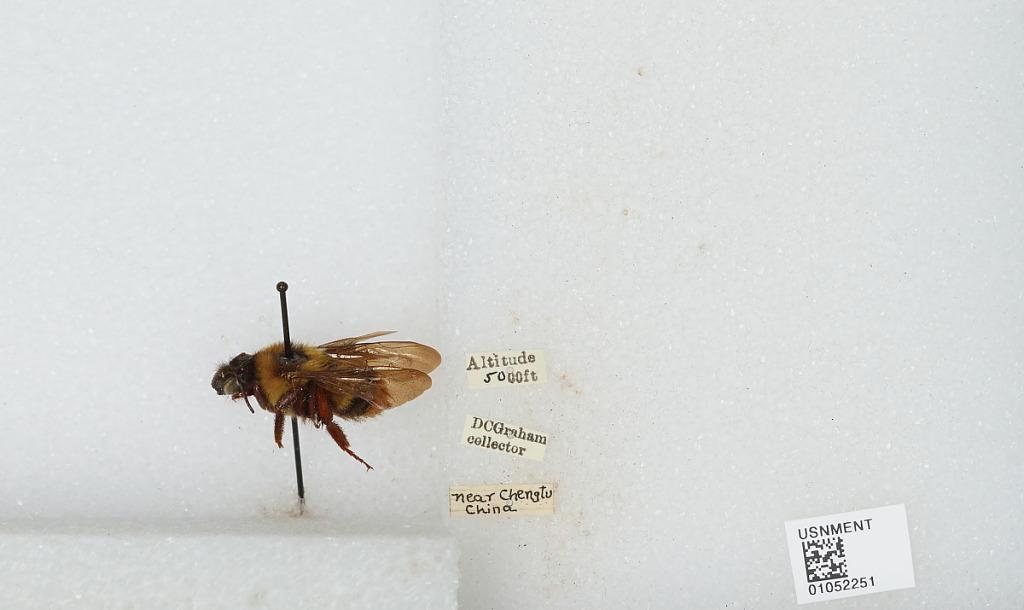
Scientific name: Bombus sp.
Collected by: D. Graham
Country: China
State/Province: Sichuan
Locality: near Chengdu